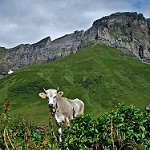
Scene: Outdoor